Alberto Gómez (Argentine footballer)

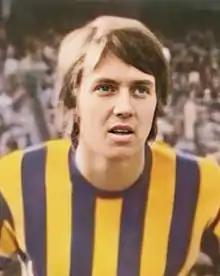
Gomez in 1970

Alberto Jesús "Hijitus" Gómez Franzutti (born 18 March 1950) is a retired Argentine football player.